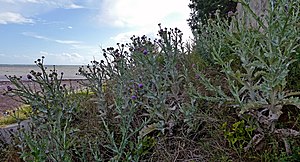
Æselfoder
En sluttning med Æselfoder i blomst.
Æselfoder er en dækfrøet plante i Kurvblomst-familien. Det er en 1-2 meter høj hvidfiltet og tornet plante, der har nedløbende blade i op til 2 centimeter brede vinger på stænglen. Blomsterkurven er 2-6 centimeter i diameter. Blomsterne er rødlilla. I Skotland anses den for at være nationalblomst, og går også under navnet skotsk tidsel.